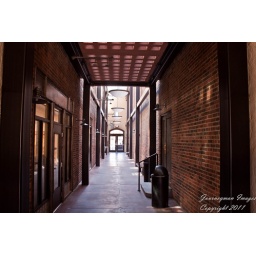
Courtyard of an office building in Santa Fe New Mexico